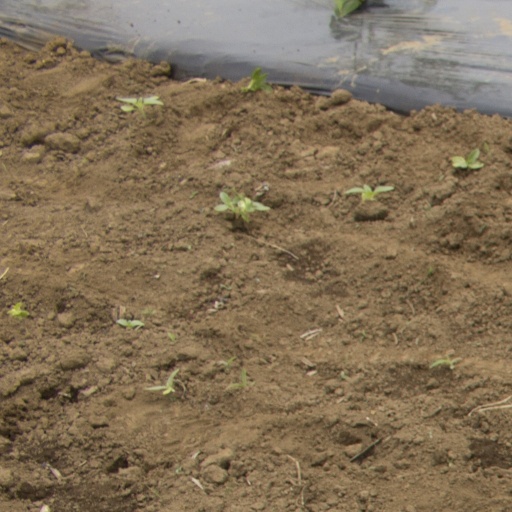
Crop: Jerusalem artichoke